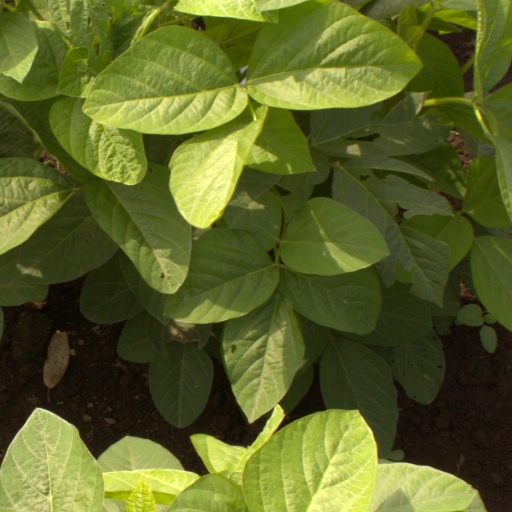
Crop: soybean